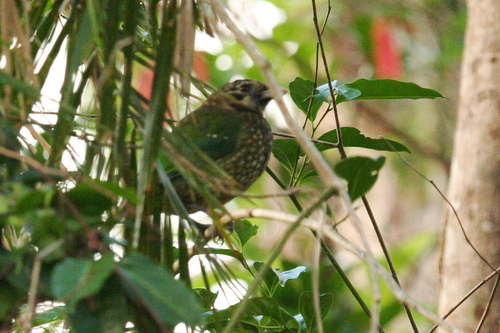
the bird has its fully body covered in gray with white dots all over it, it has small beak when compared to its body size.
this bird has a speckled breast with green spots on grey plumage, a yellow-and-black head, and colorful green wings.
the bird is plump and is has a body that is brown and white speckled.
brown speckled bird with off white bill and black cheek patch.
this bird is brown in color with a tan beak, and black eye rings.
a small, mostly brown, bird, with black eyebrows, and a short bill.
this bird has a brown and beige spotted belly with dark green wings.
this particular bird has a belly that is blue with yellow spotsthe bird has a small bill and a black spotted belly and breast.
this small brown bird has white spots on its breast.
Species: Spotted Catbird